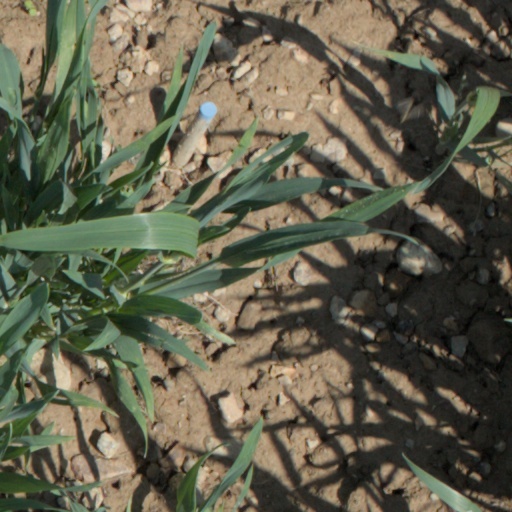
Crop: wheat